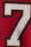
Number: 7